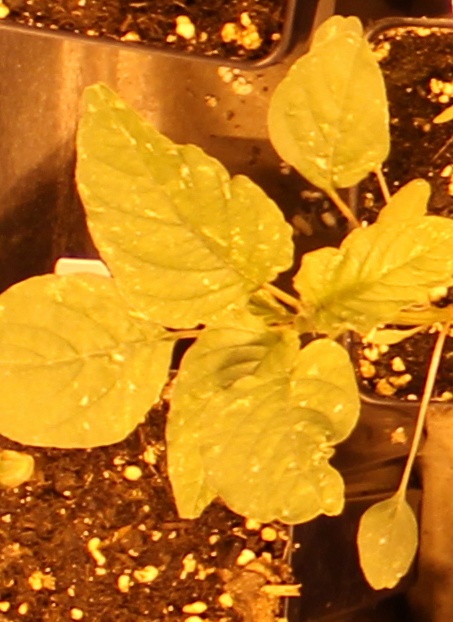
Label: Palmer Amaranth